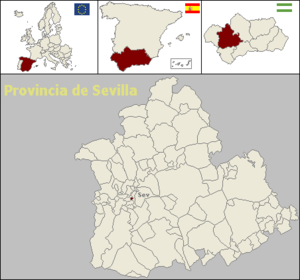
Tomares est une commune espagnole de la province de Séville, en Andalousie. La commune est voisine de Séville, elle appartient à la première couronne de la ville, dans la région de l'Aljarafe.